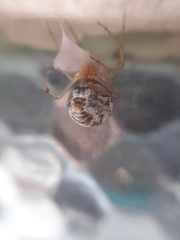
Species: Parasteatoda_tepidariorum